Kevin Shaffer

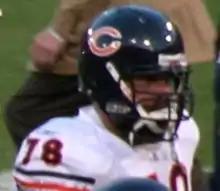
Shaffer with the Chicago Bears

Kevin Carl Shaffer (born March 2, 1980) is an American former professional football player who was an offensive tackle in the National Football League (NFL). He played college football for the Tulsa Golden Hurricane and was selected by the Atlanta Falcons in the seventh round of the 2002 NFL draft.